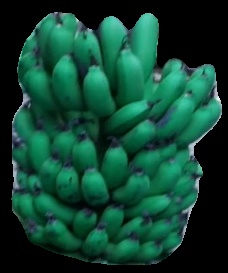
Variety: pachbale
Grade: grade2